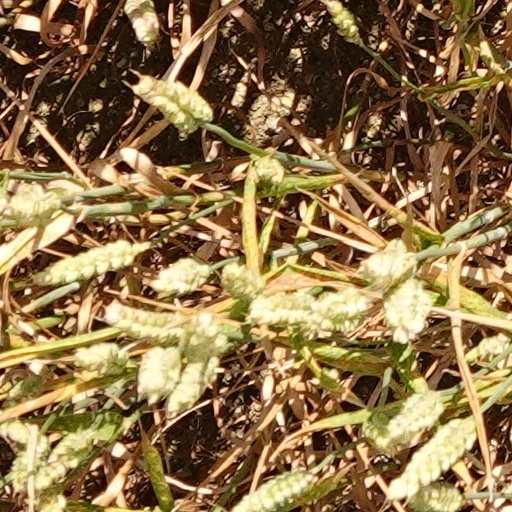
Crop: wheat